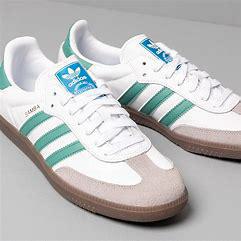
Brand: Adidas
Model: Samba OG